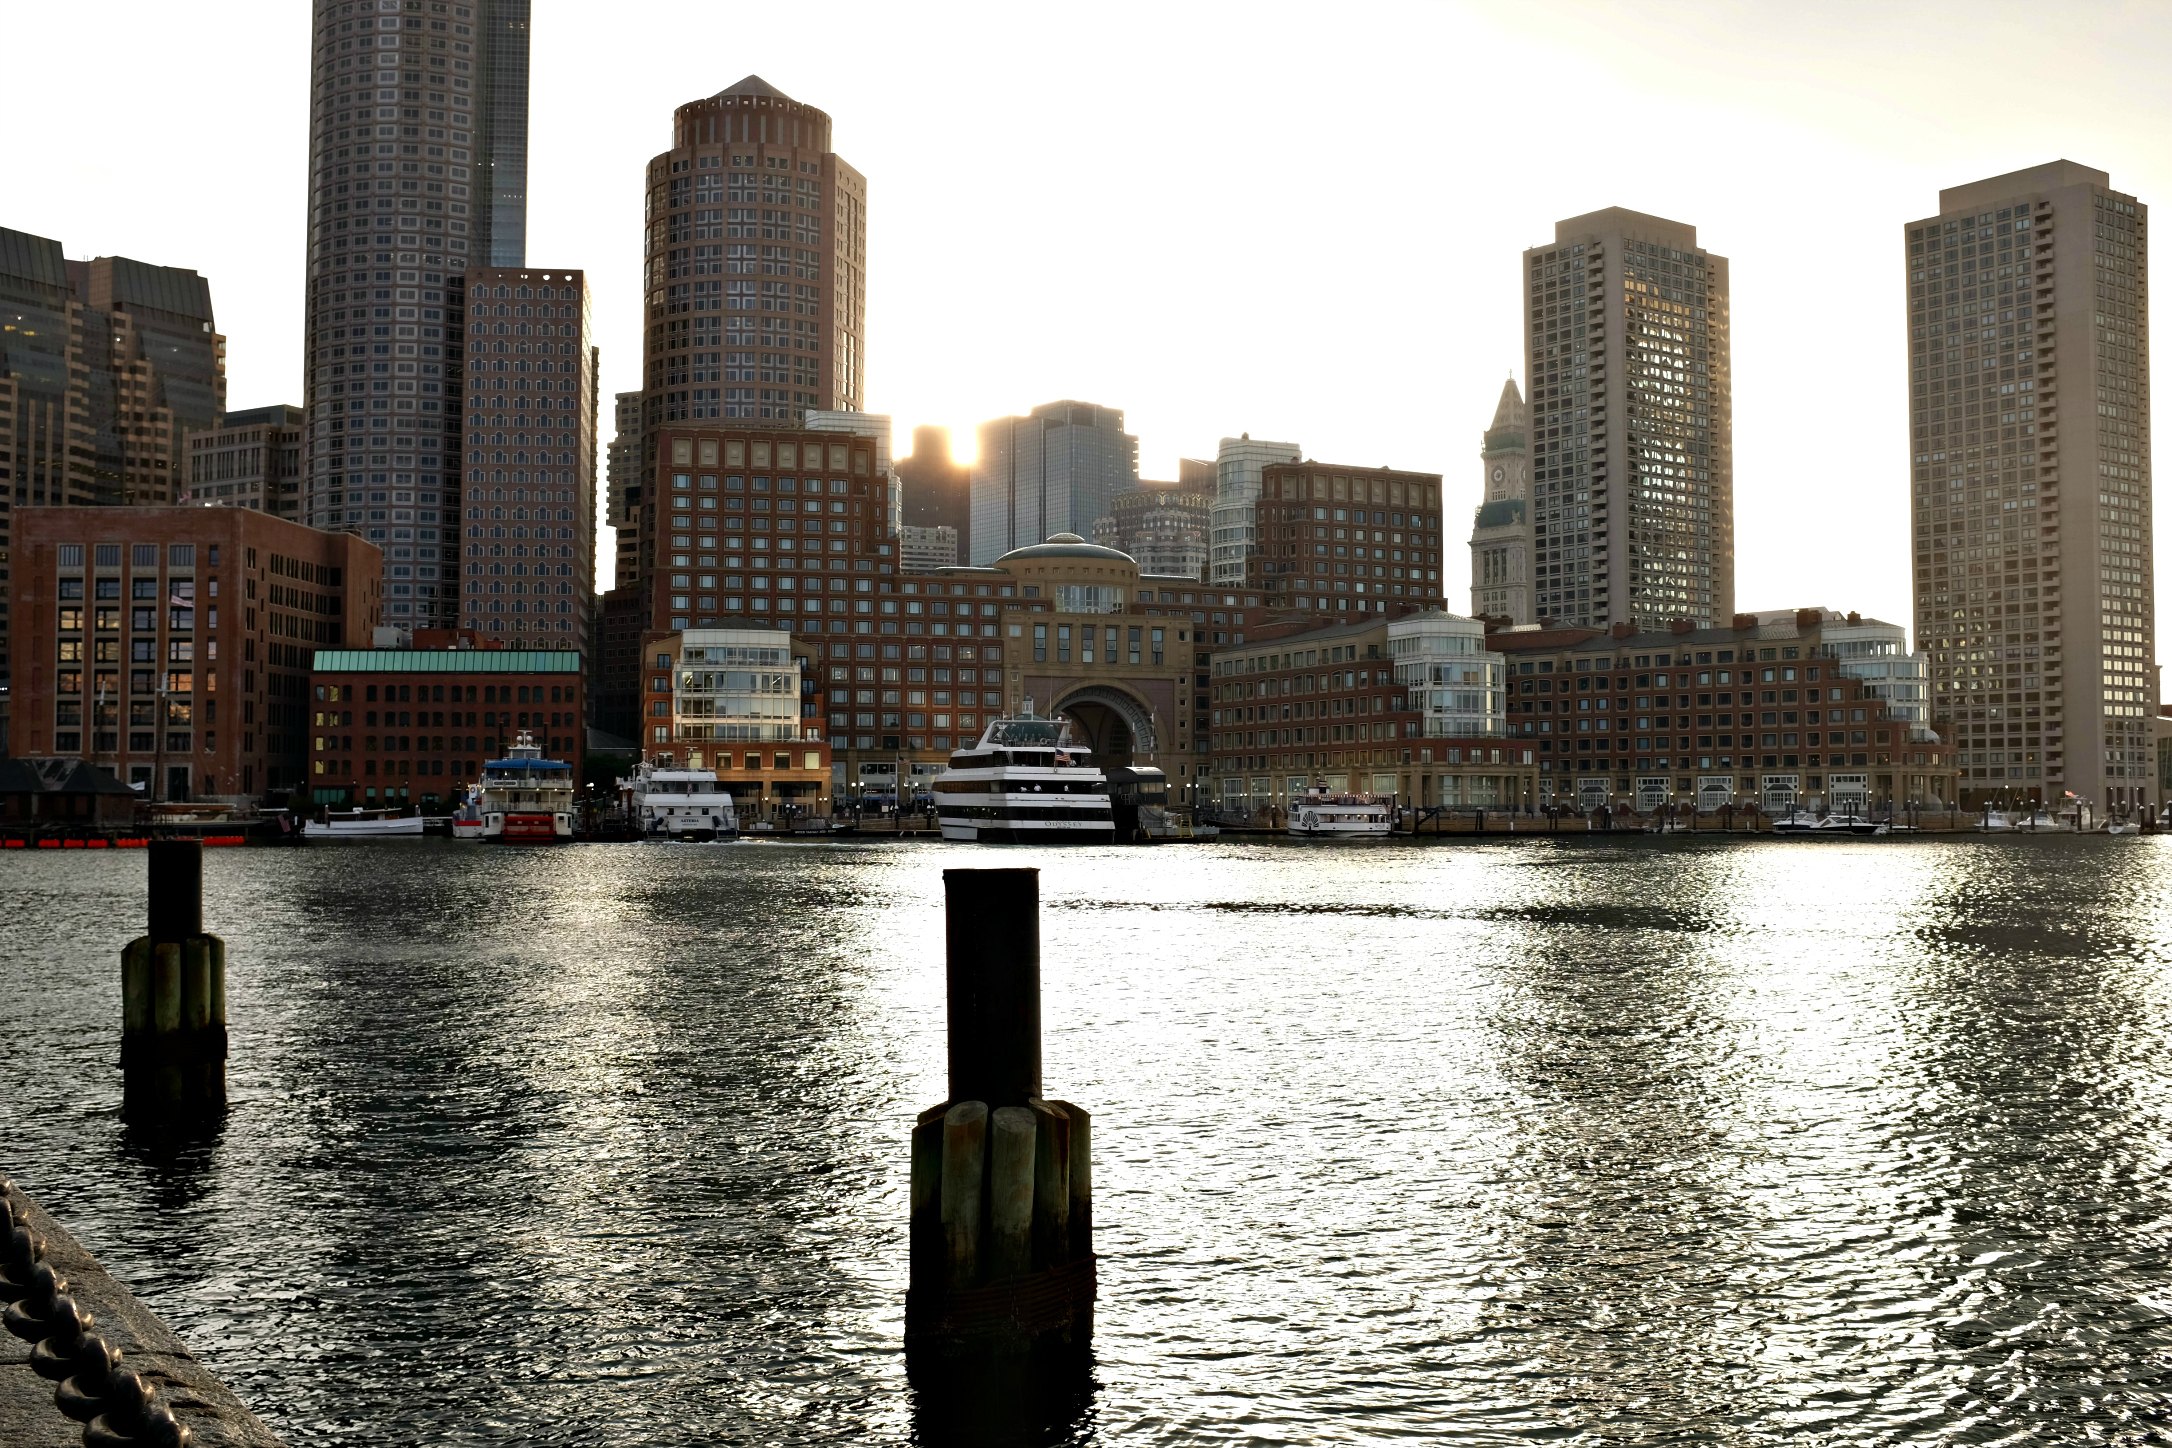
water, skyline, city, skyscraper, urban, river, cityscape, downtown, dusk, reflection, landmark, waterway, tower block, buildings, metropolis, urban area, geographical feature, human settlement